Central Falls Congregational Church

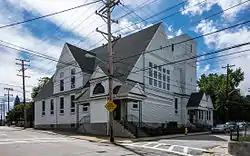
Central Falls Congregational Church in 2013

Central Falls Congregational Church is an historic church located in Central Falls, Rhode Island. This Shingle style wood-frame structure was built in 1883 to serve a local Congregationalist congregation which was established in 1820 and had outgrown its previous space. Among the members of this church was wadding mill industrialist and Lieutenant governor of Rhode Island Henry A. Stearns.